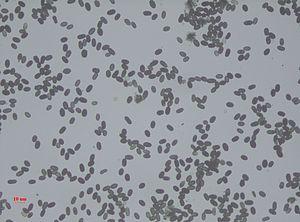
Stachybotrys est un genre de champignons de la famille des Dematiaceae. Il compte, entre autres espèces, une moisissure qui colonise les semences : Stachybotrys chartarum.